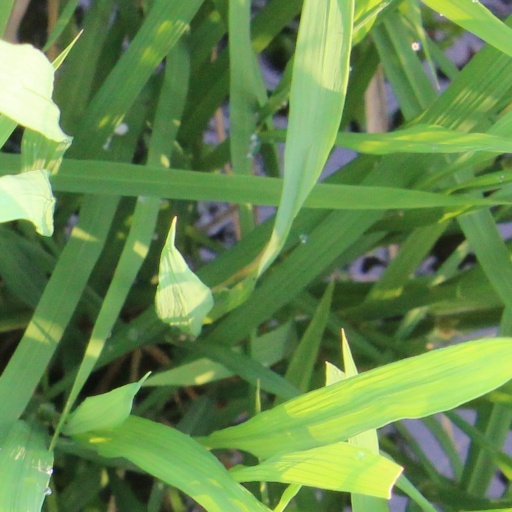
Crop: rice